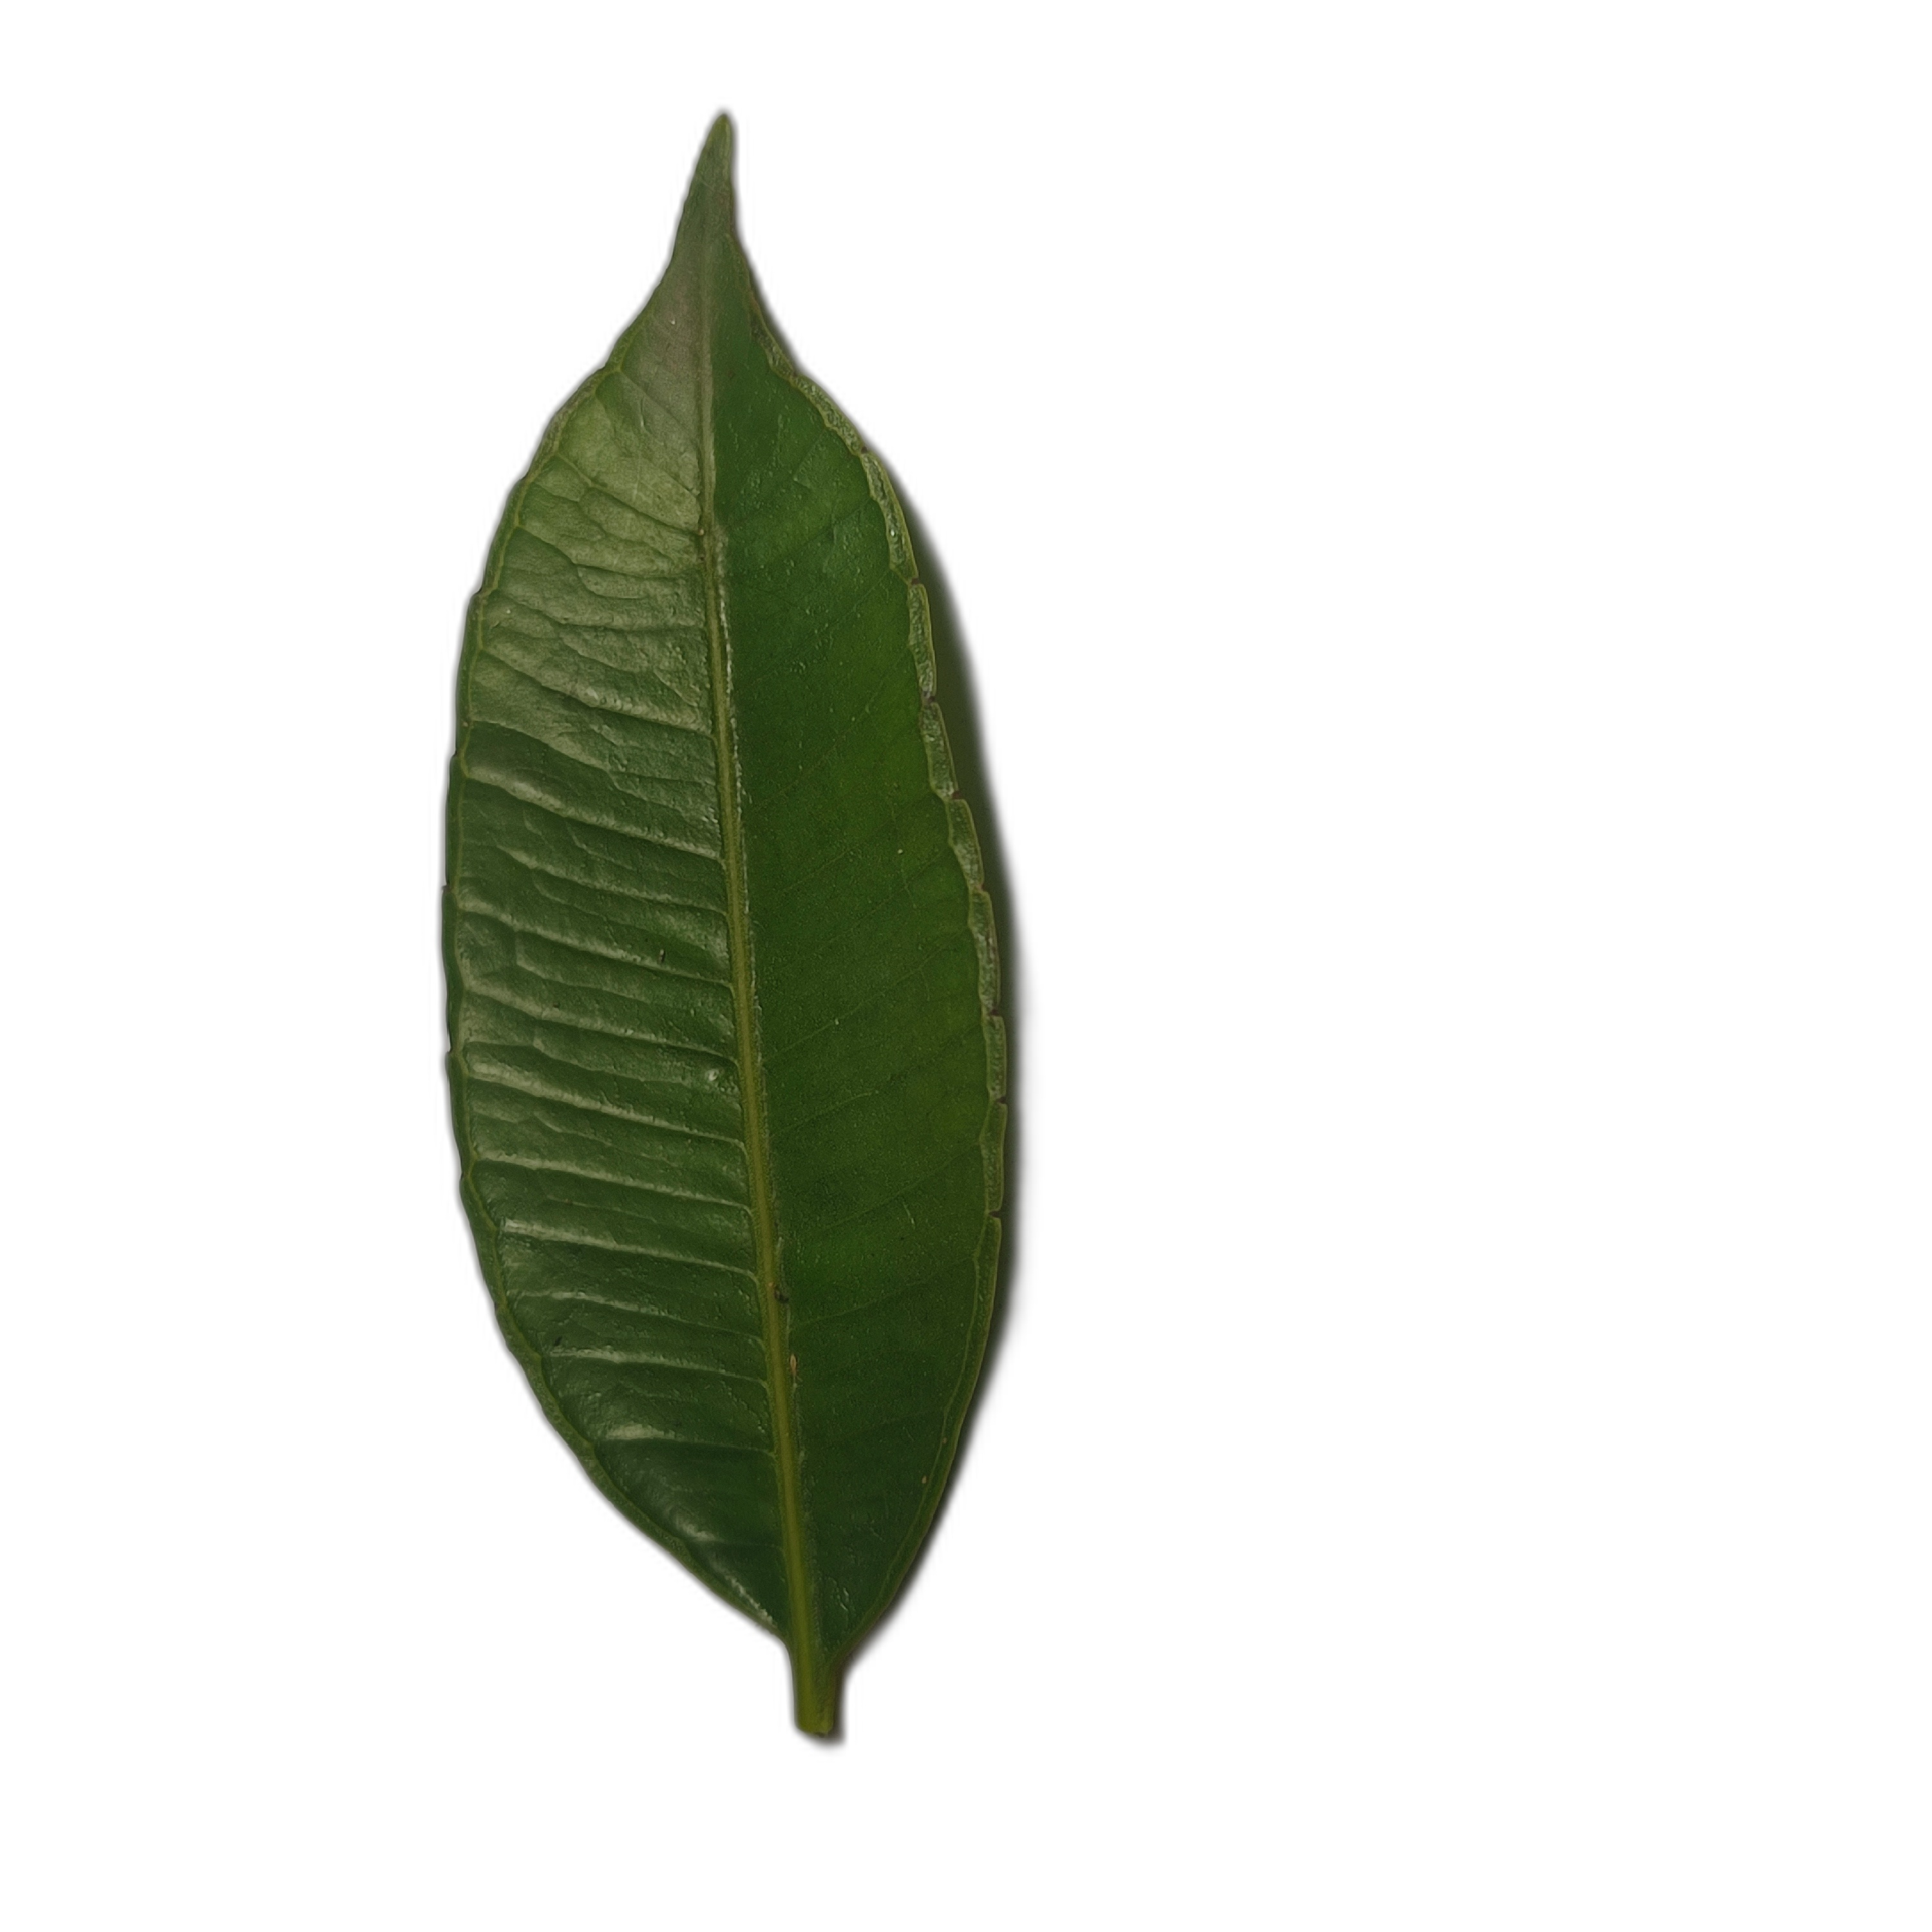
Label: healthy